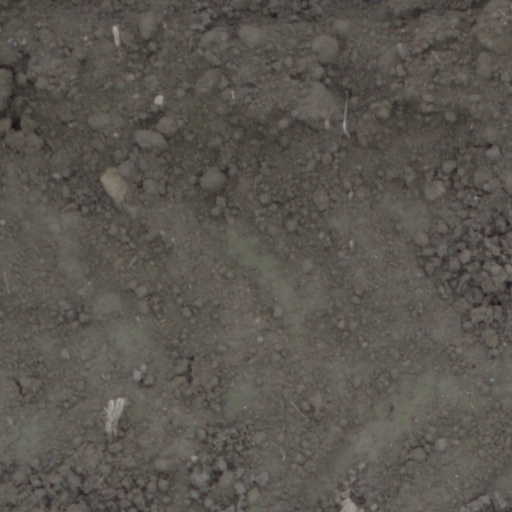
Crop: wheat